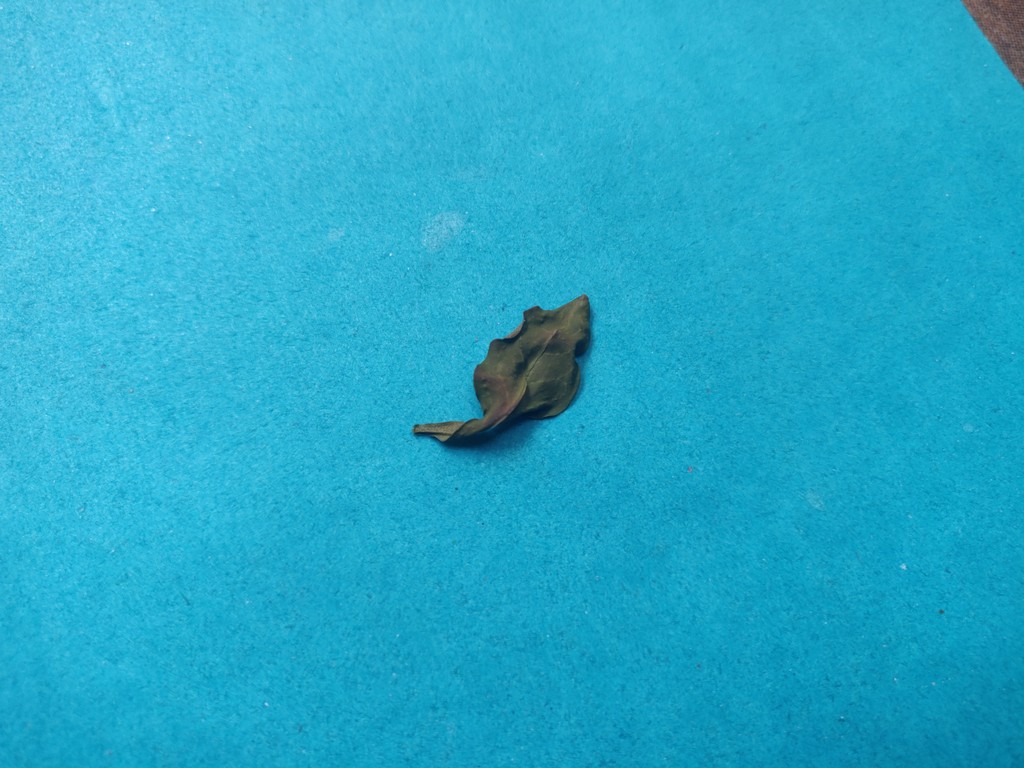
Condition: Dried
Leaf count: single
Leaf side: unknown